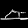
Label: Sandal